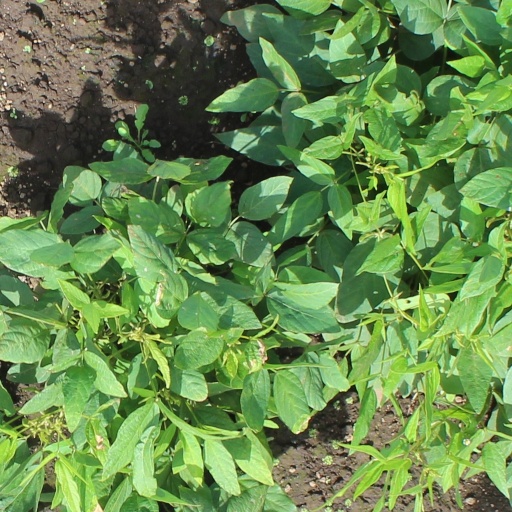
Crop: soybean